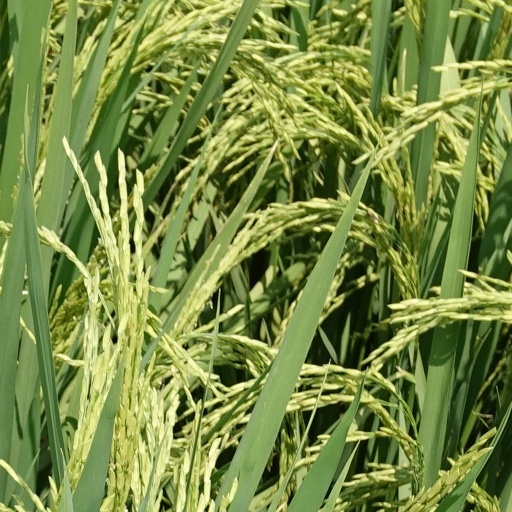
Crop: rice